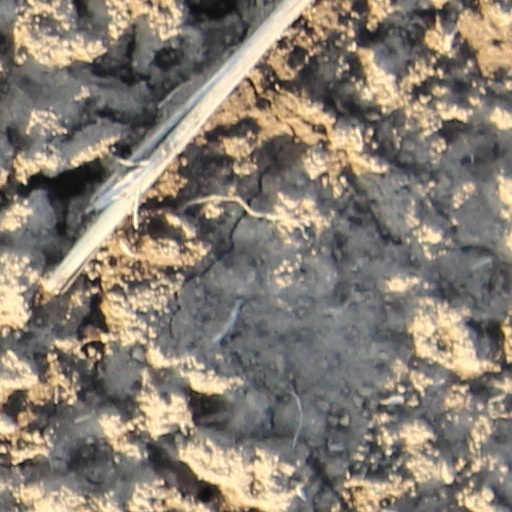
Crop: wheat